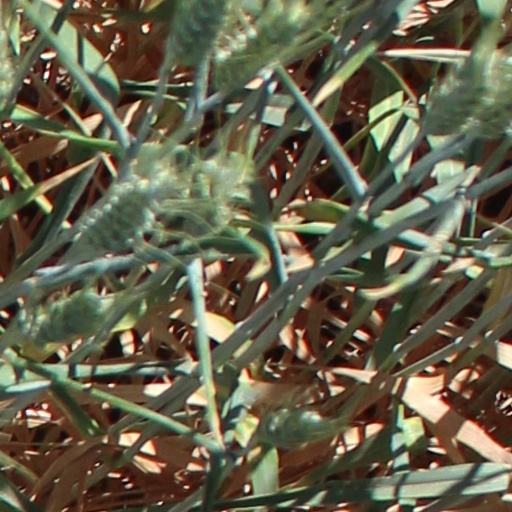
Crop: wheat